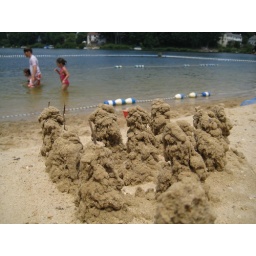
A day out at the beach with Helen and Mum: Helen's sand creations with the kids in the background